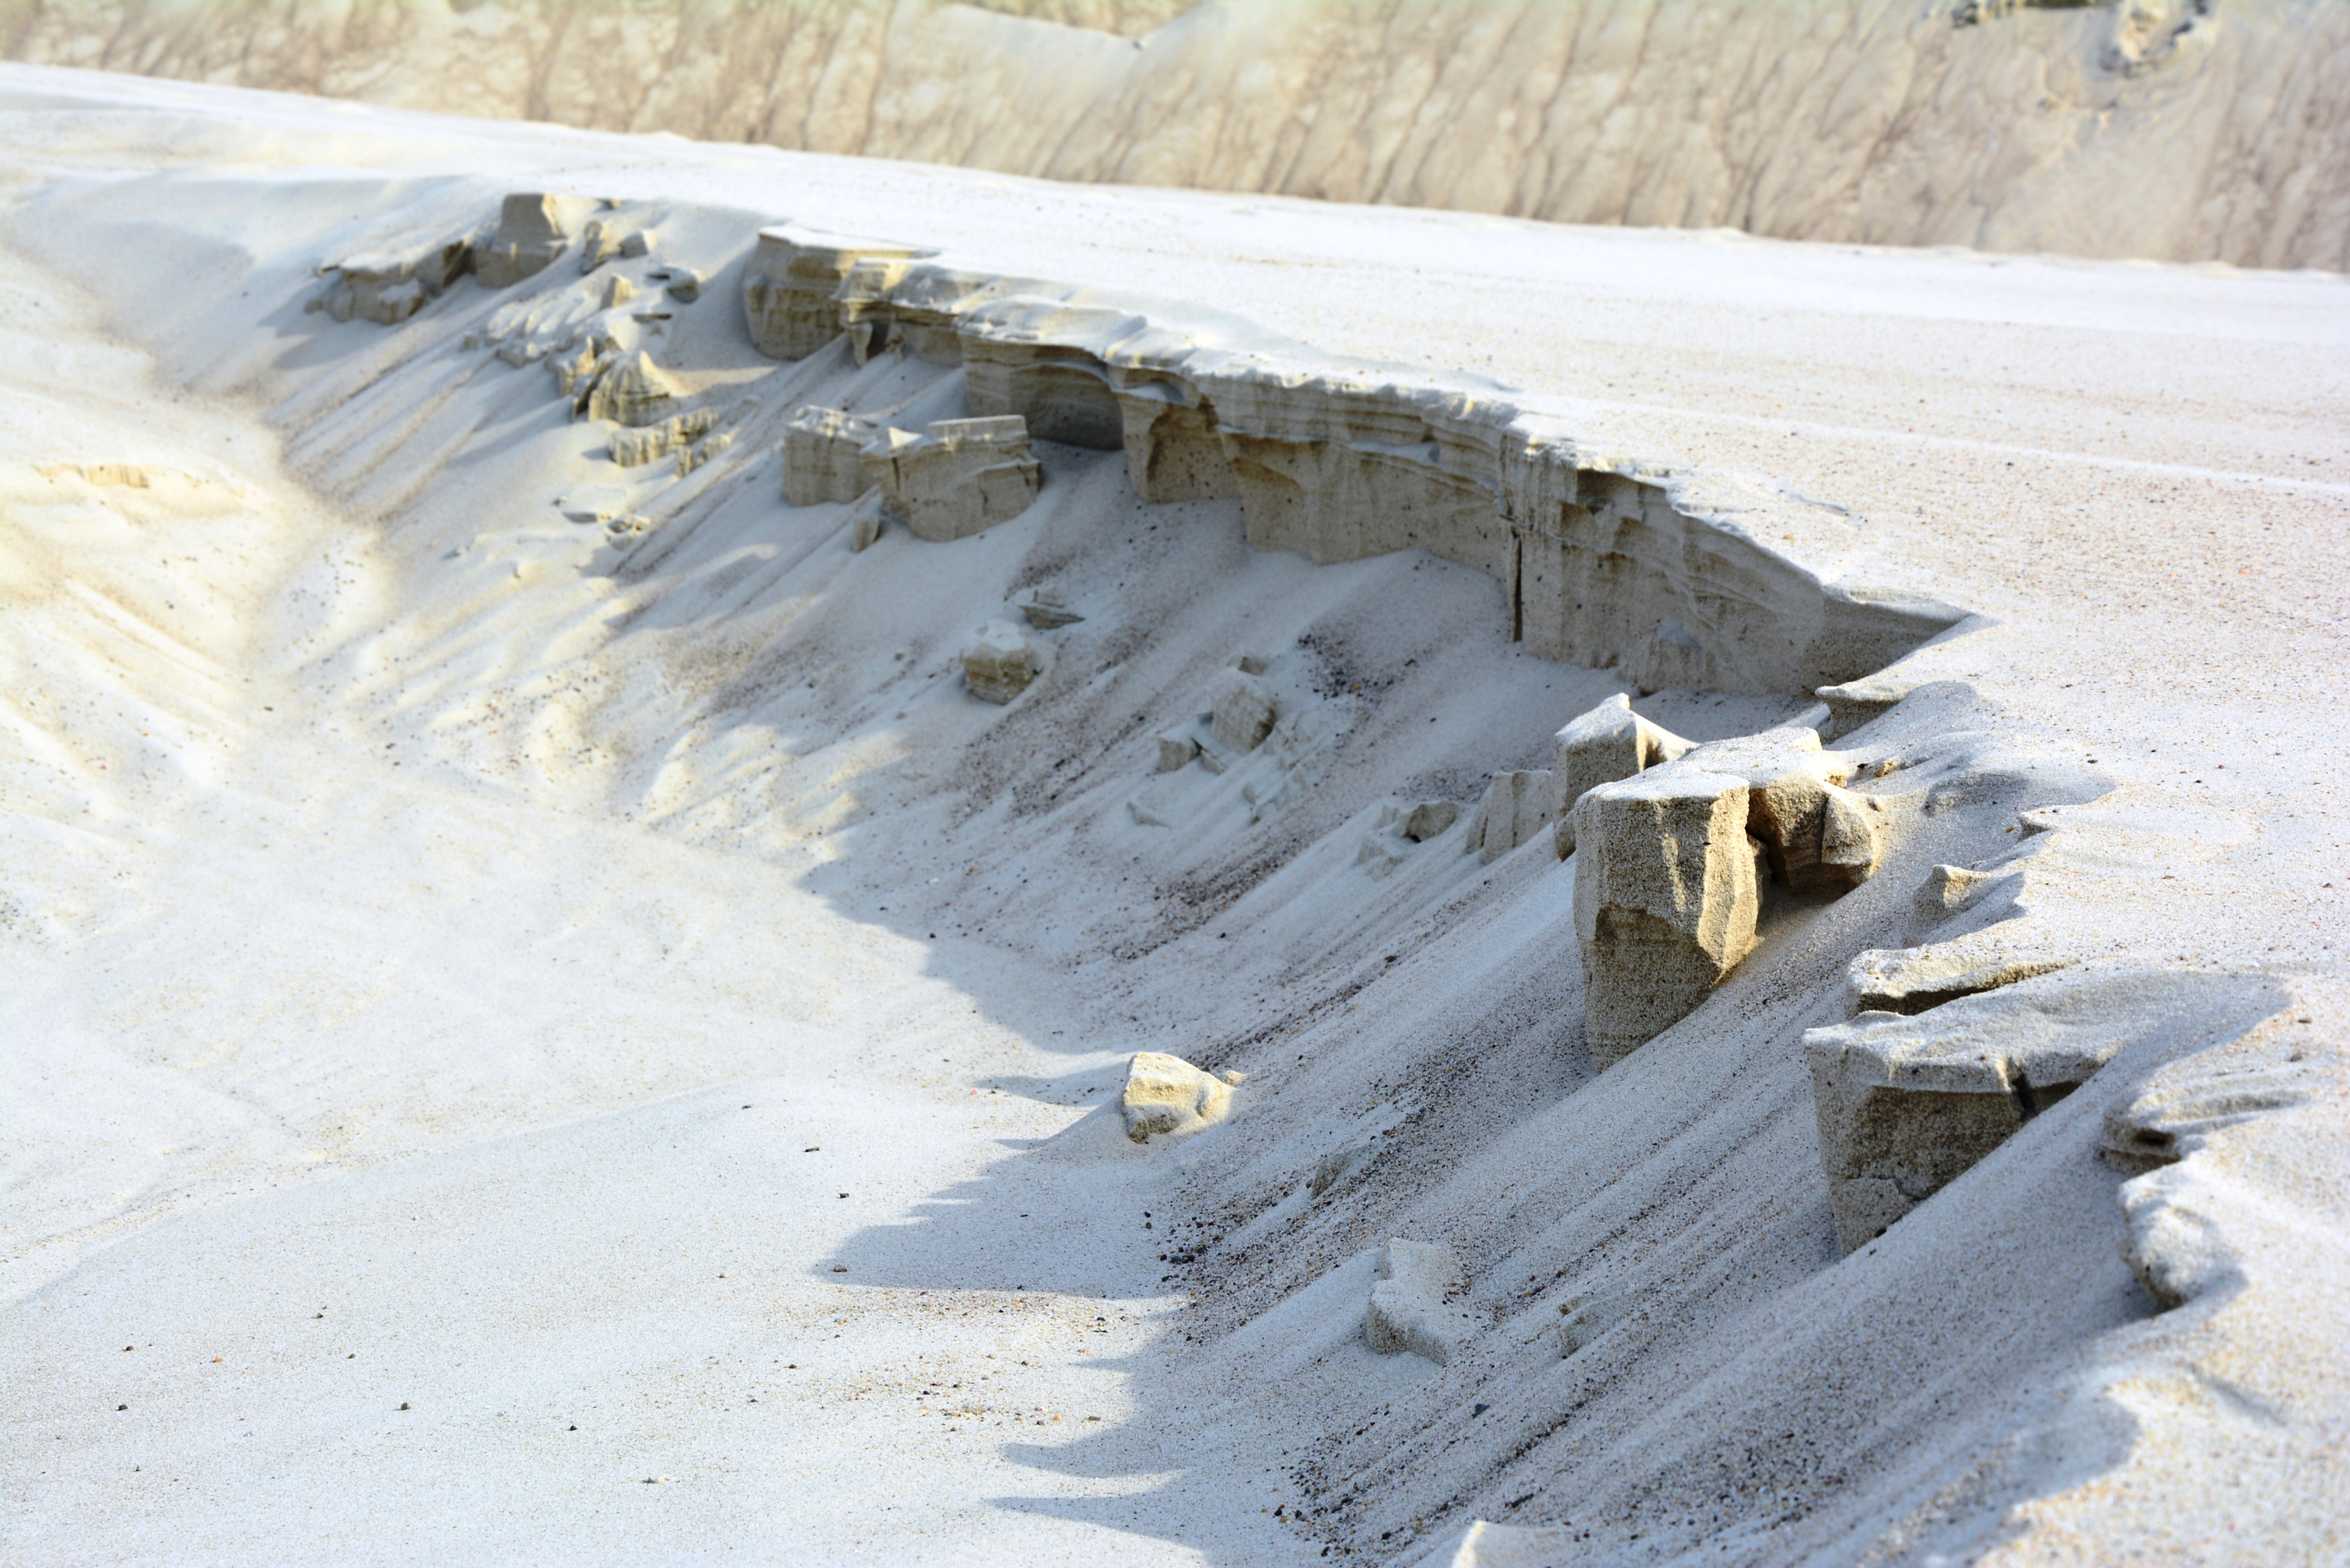
nature, sand, snow, winter, wall, ice, terrain, material, sandy, geology, quarry, sand sculptures, the sand dunes, geological phenomenon